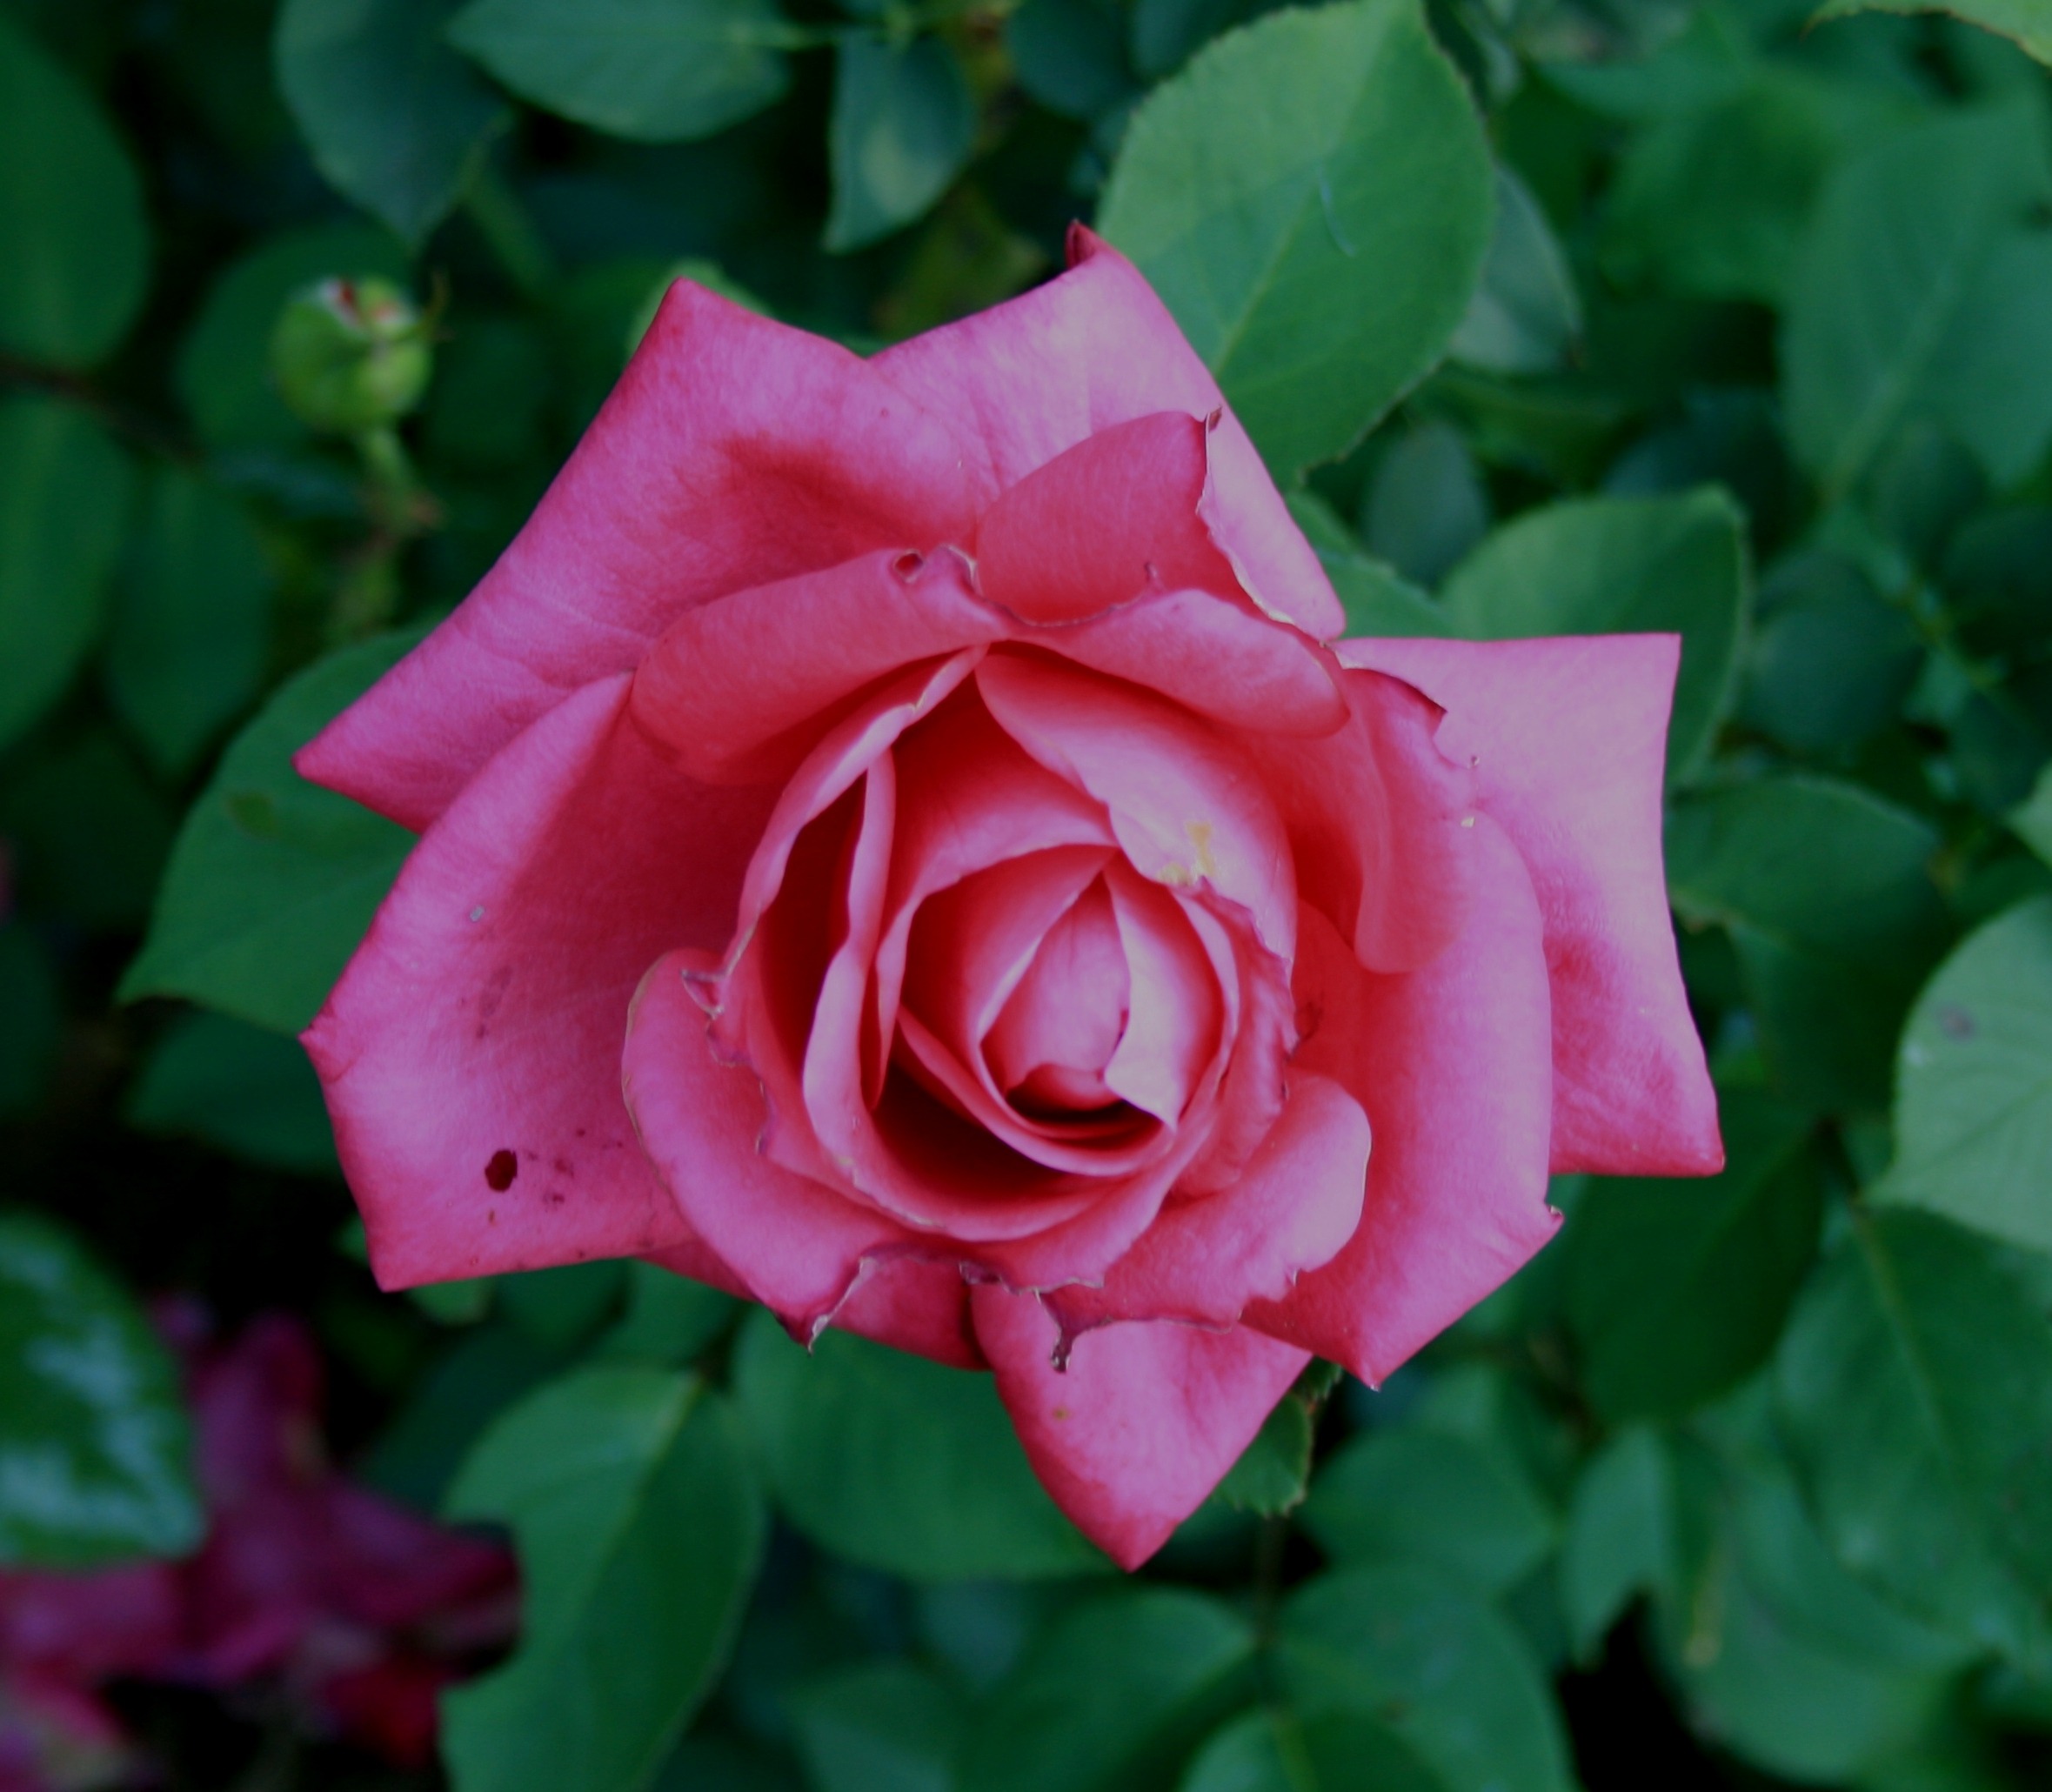
plant, flower, petal, bloom, foliage, rose, green, red, pink, flora, velvet, petals, concentric, soft, floribunda, macro photography, flowering plant, garden roses, rose family, annual plant, land plant, rosa centifolia, rose order